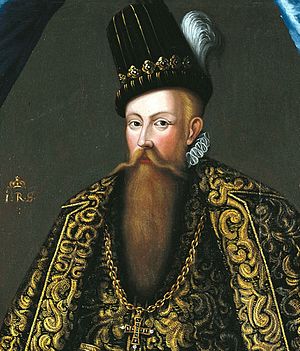
Ældre vasatid / Grundlæggelsen af den moderne svenske stat
Johan 3. af Sverige (1537-1592), konge fra 1568.
Ældre vasatid betegner inden for svensk historieskrivning tiden 1521-1611, da Gustav Vasa og hans sønner Erik 14., Johan 3. og Karl 9. samt Johan 3.s søn Sigismund var svenske regenter. Forud gik unionstiden og efter fulgte stormagtstidens første del, yngre vasatid.